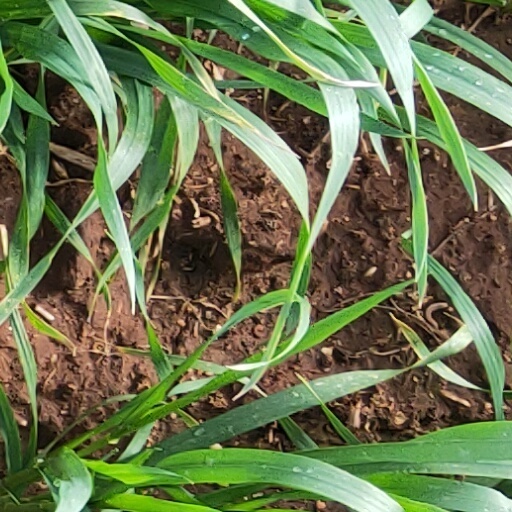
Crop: wheat